Busk + Hertzog

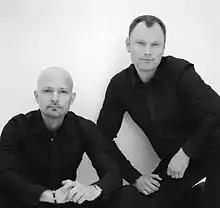

Busk + Hertzog is a Danish design team created by Flemming Busk and Stephan Hertzog in 2000. They produce furniture designs. Both designers, Flemming Busk and Stephan Hertzog, are two of the most awarded Danish designers. They have won international design awards such as the Red Dot Awards, IF Awards, and Good Design Awards.